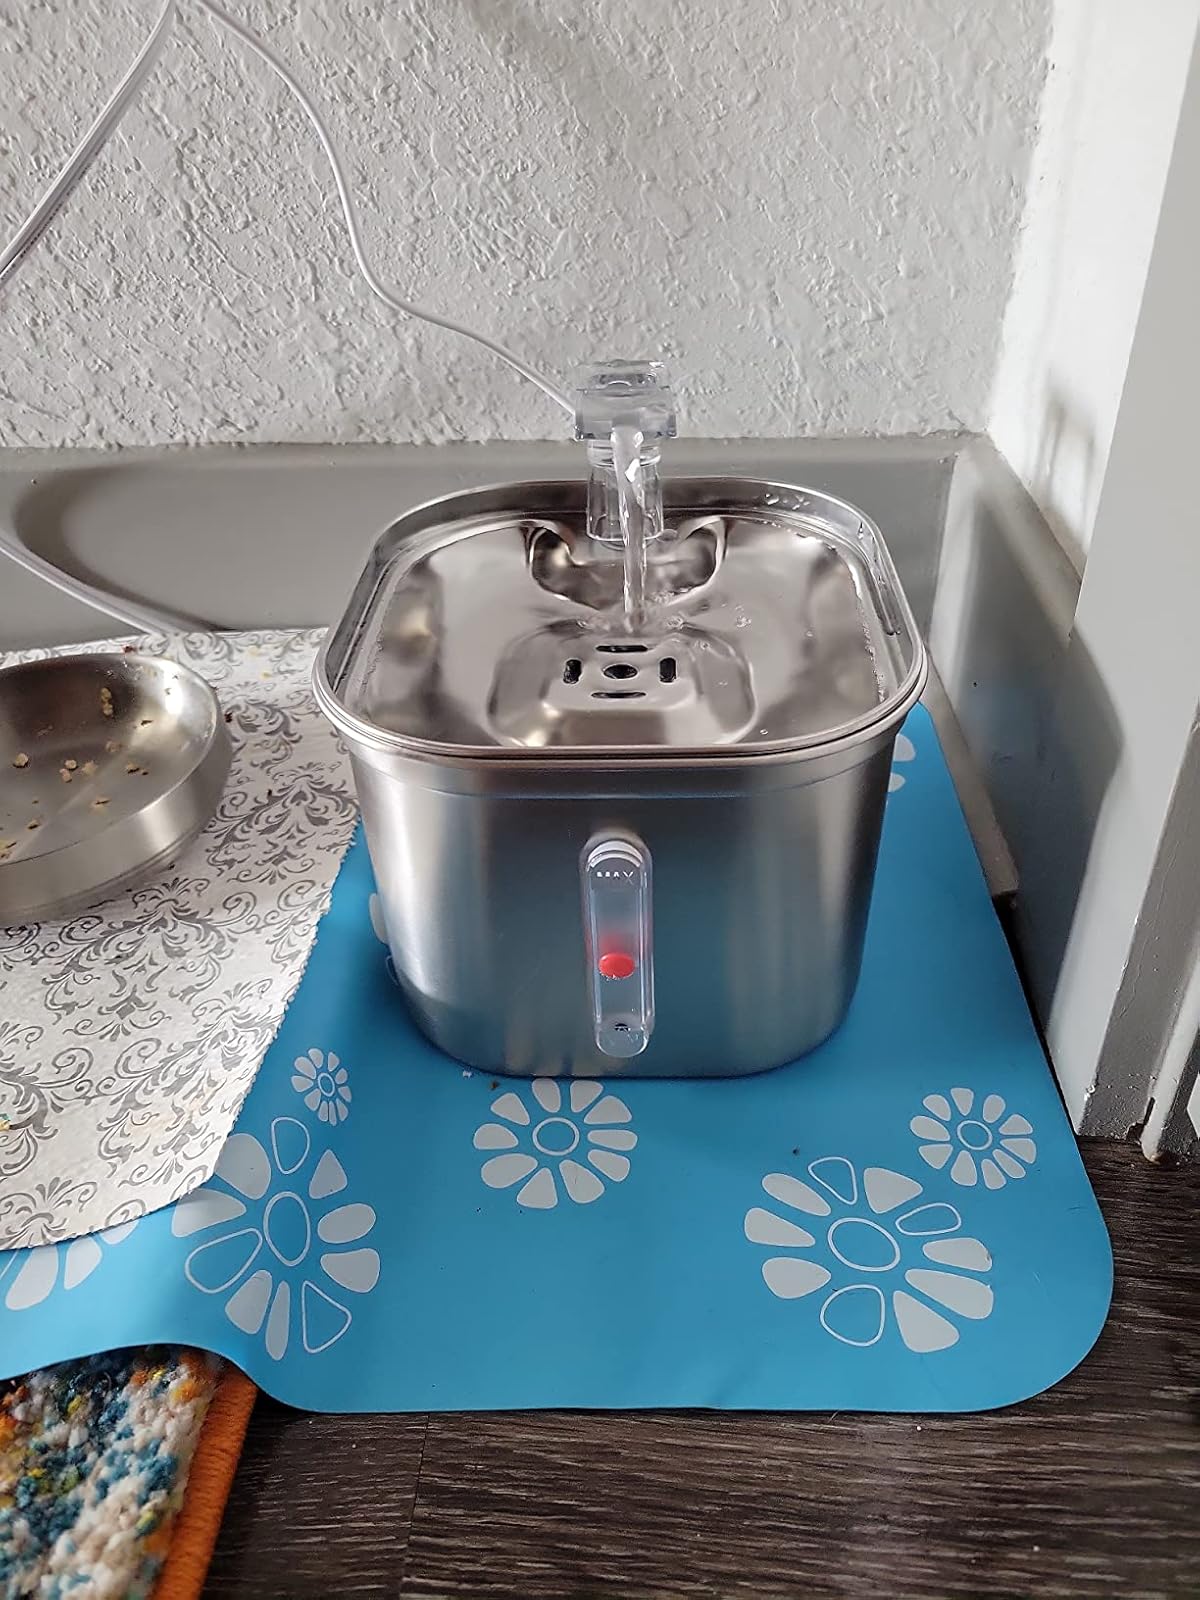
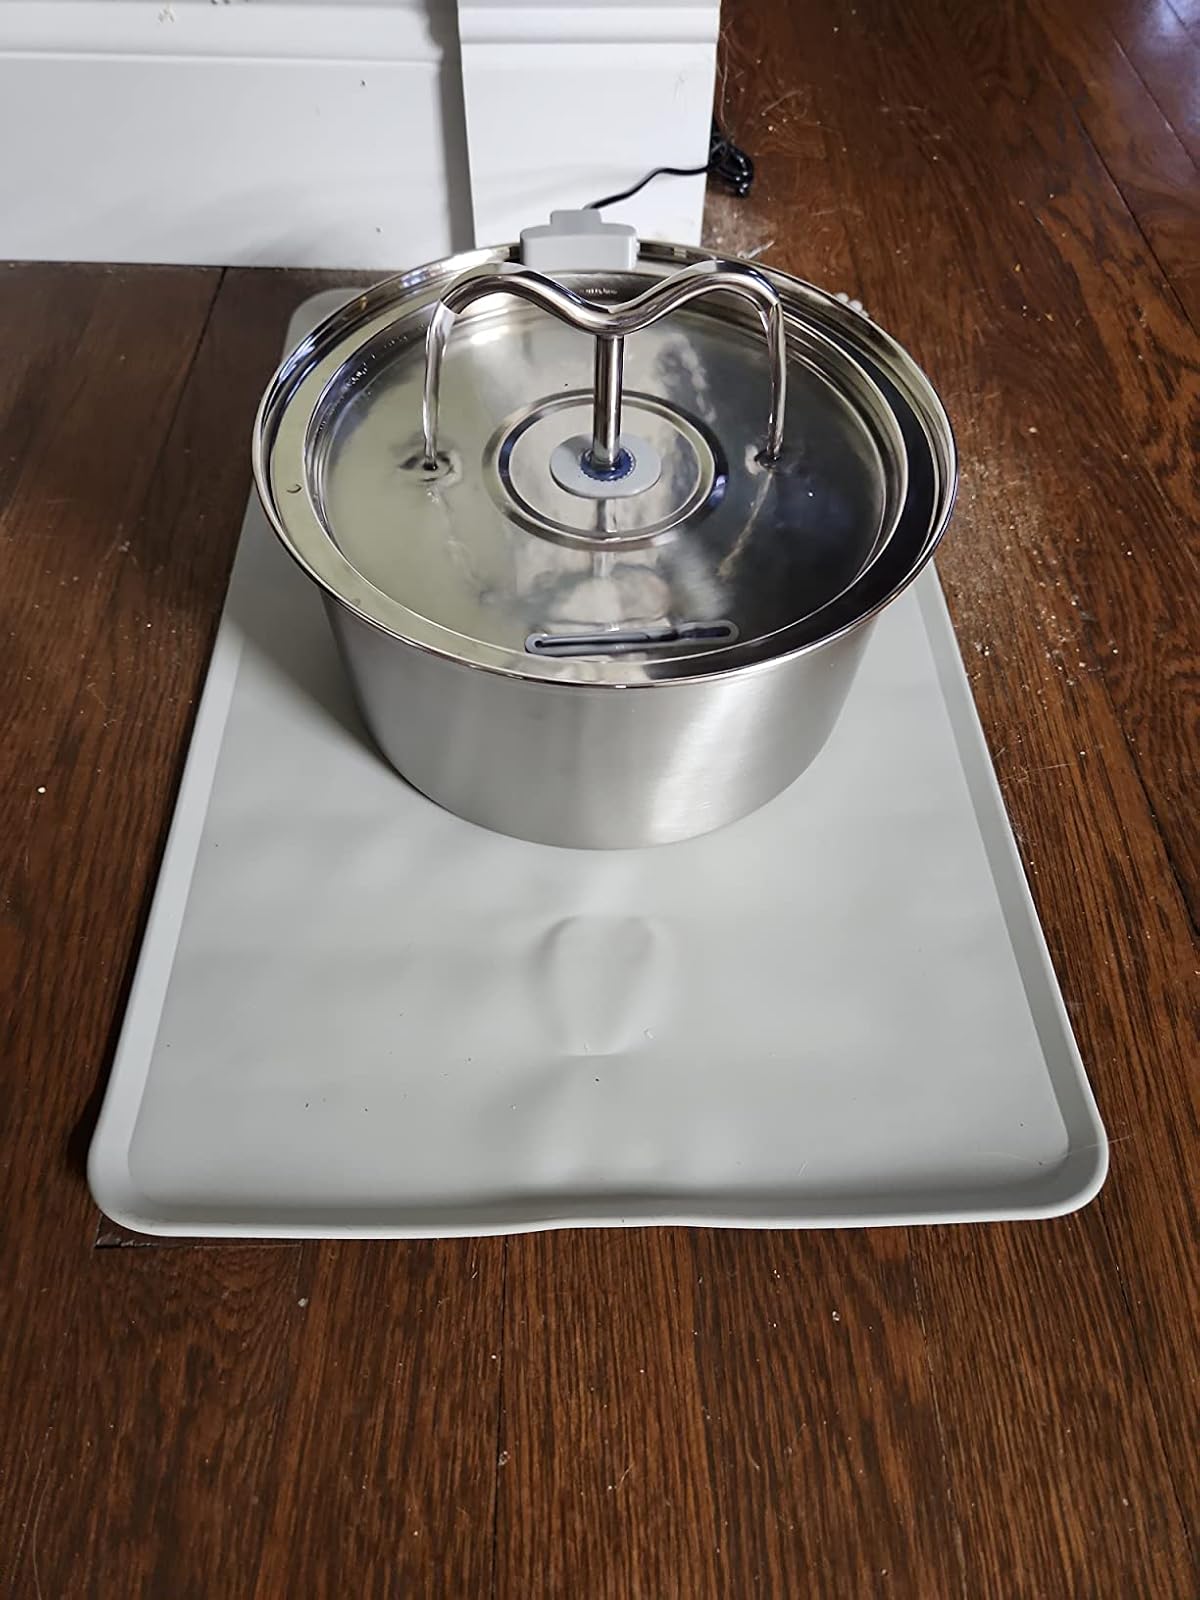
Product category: items_bowl
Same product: no